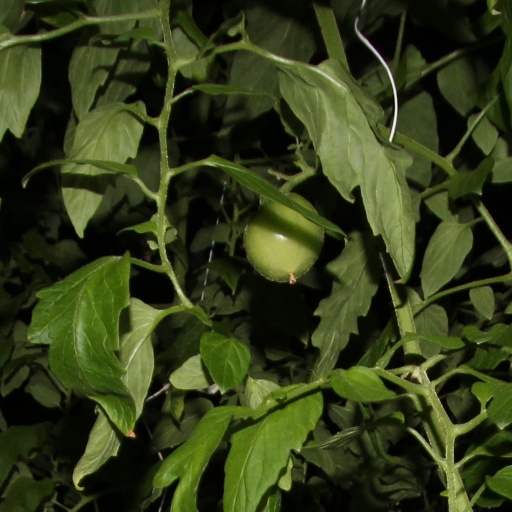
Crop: tomato